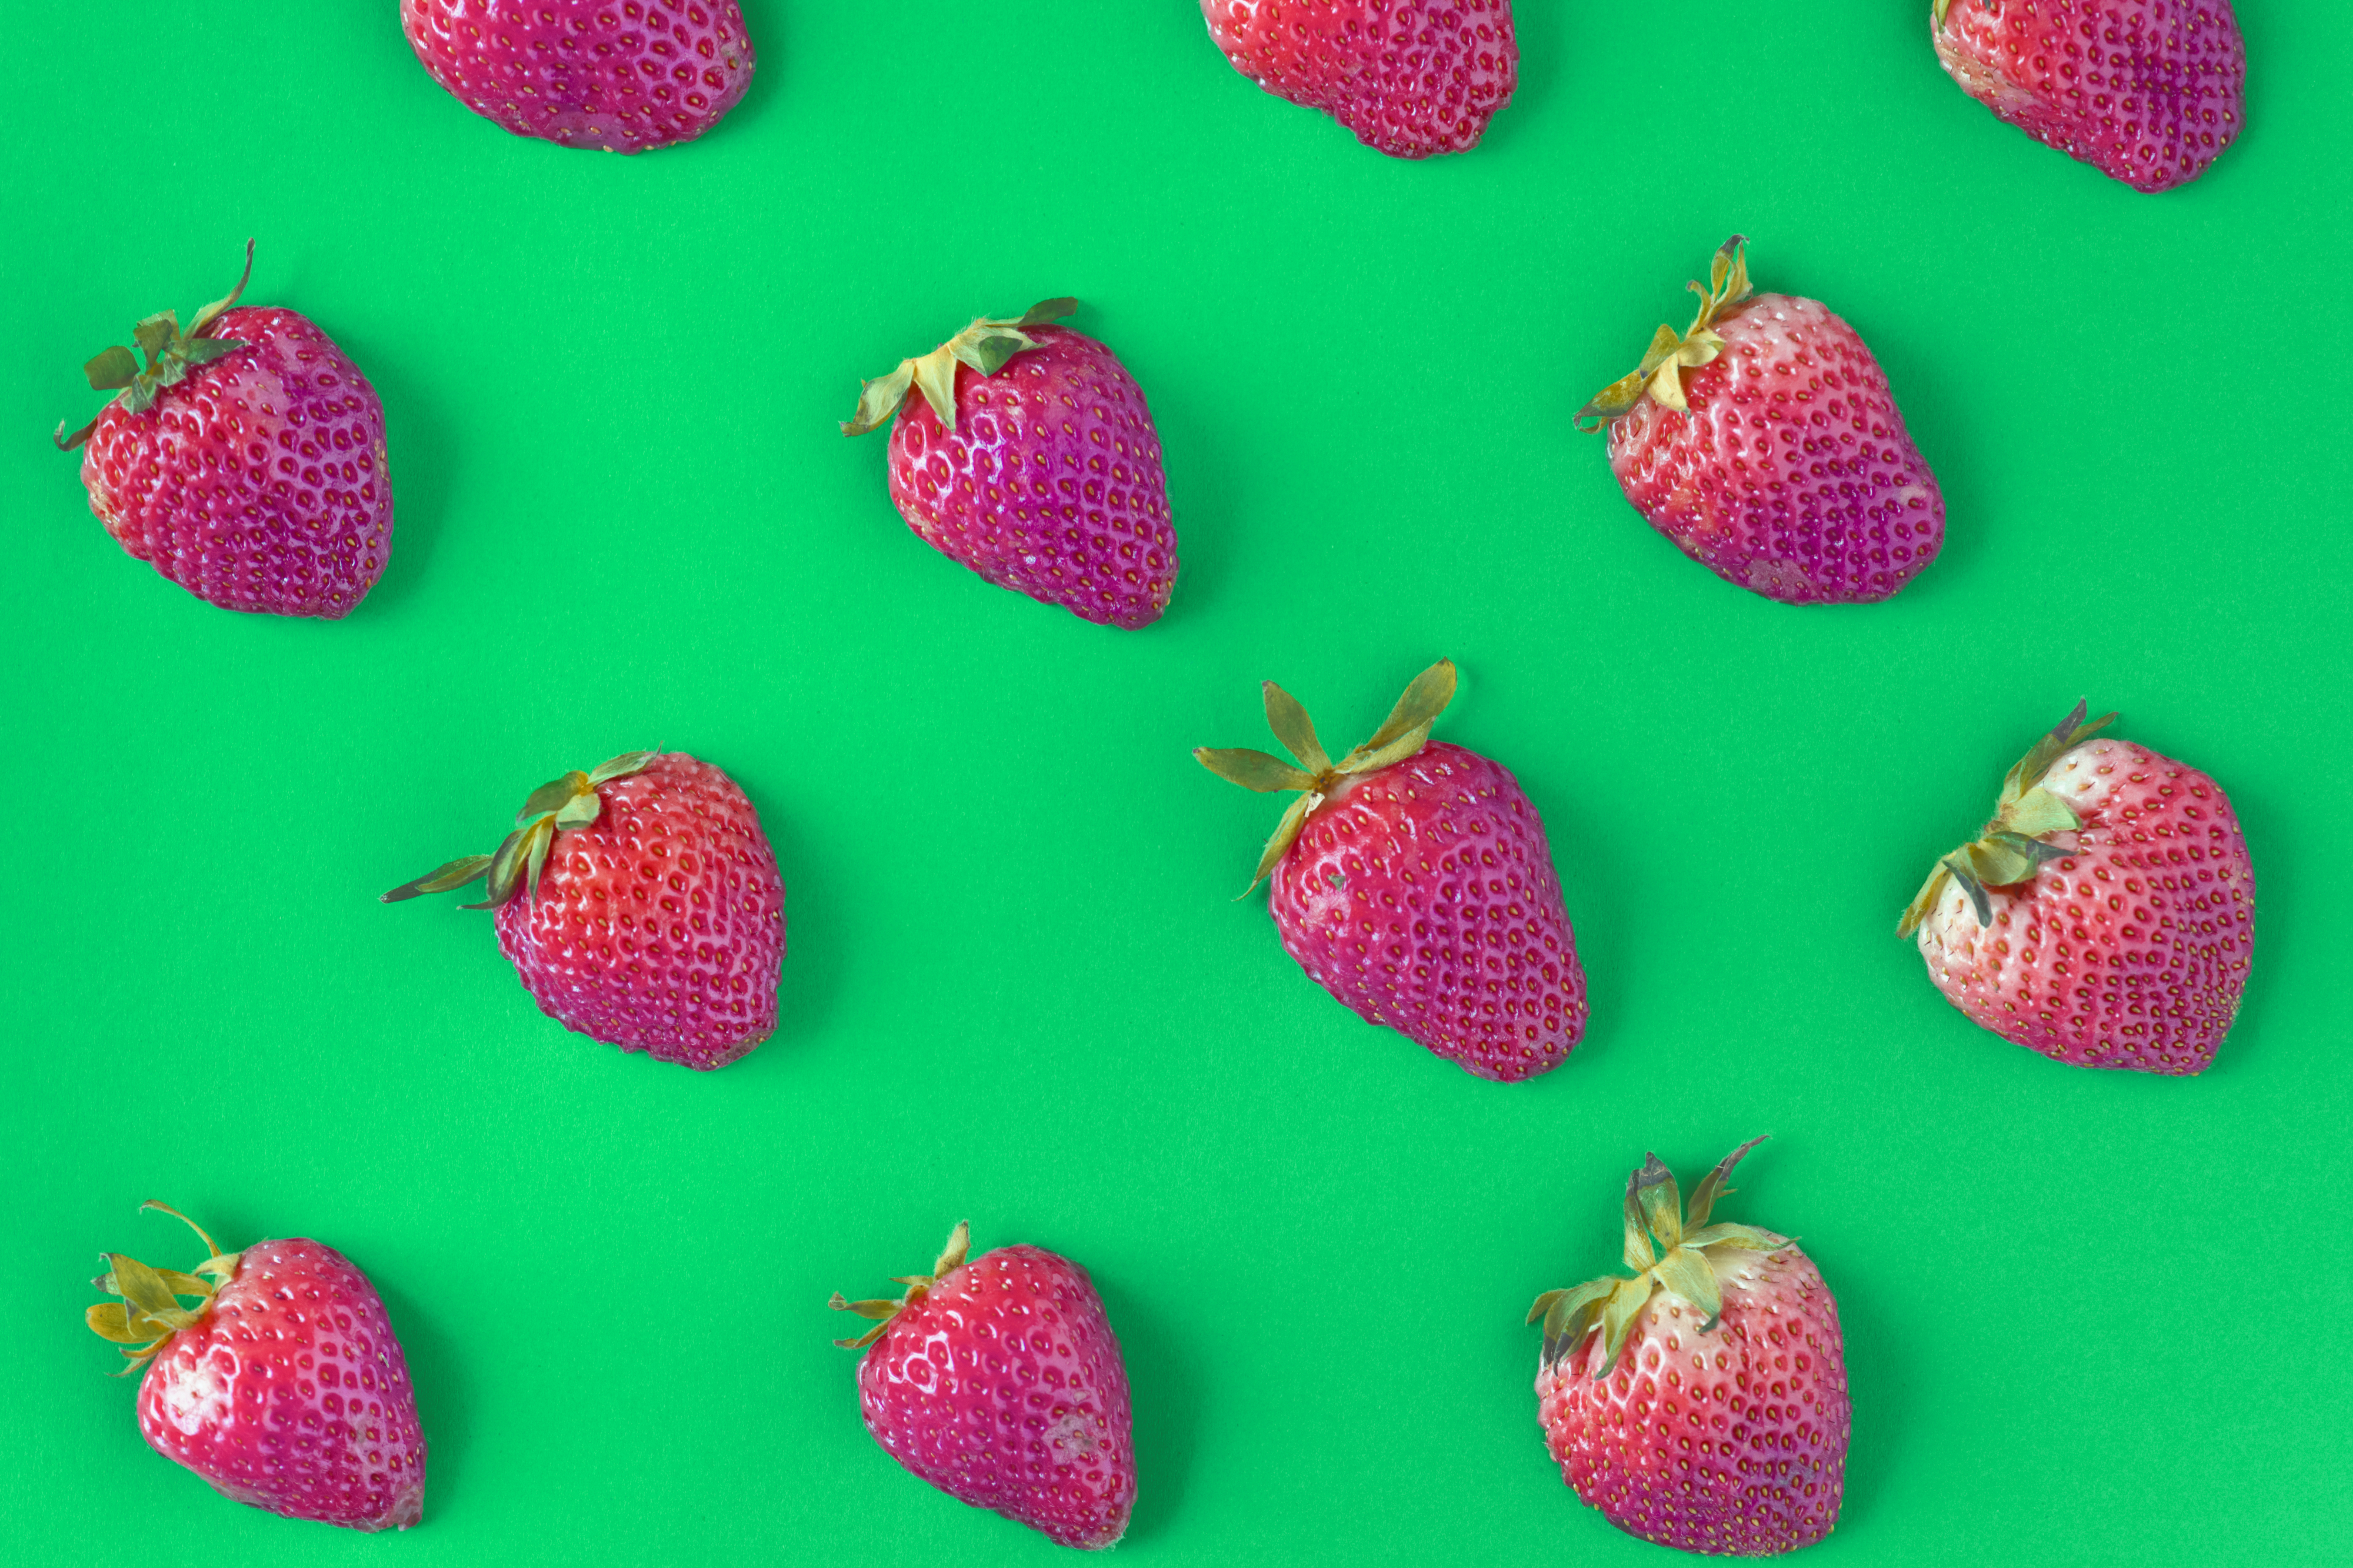
background, berry, closeup, colorful, delicious, dessert, detox, diet, energy, food, fresh, freshness, fruit, funky, healthy, ingredient, juicy, macro, natural, nutrition, nutritious, organic, pattern, raw, red, refreshment, ripe, season, seasonal, seed, stawberry, straberries, strawberry, sweet, taste, tasty, texture, textured, tropical, vitamin, wallpaper, yummy, strawberries, produce, magenta